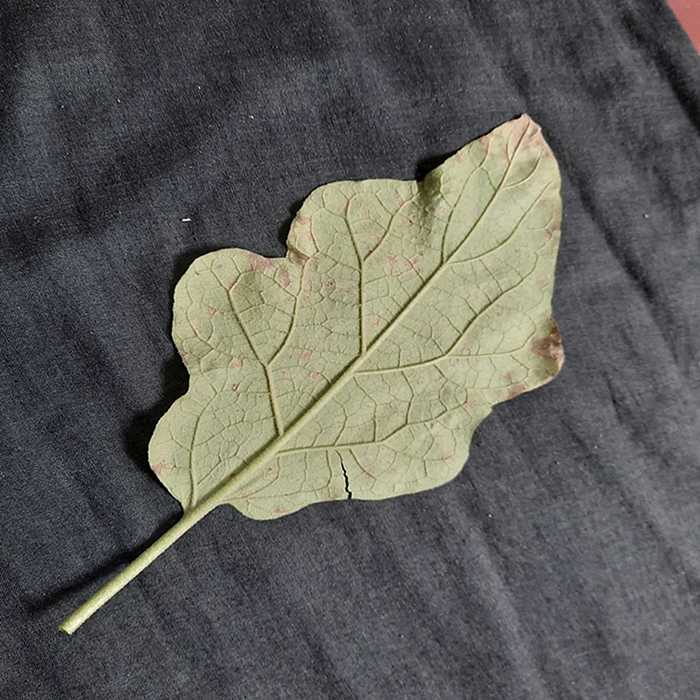
Plant: Eggplant
Label: Eggplant Cercopora leaf spot